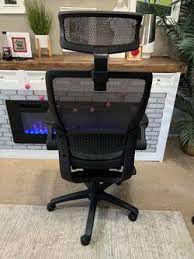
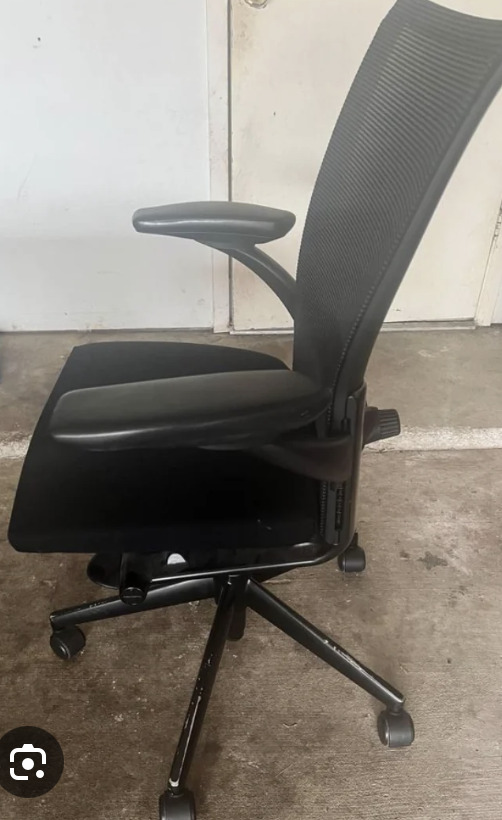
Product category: items_chair
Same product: no